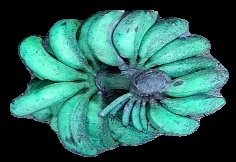
Variety: rasbale
Grade: grade3